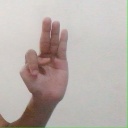
अक्षर: भ